Cordell Bank National Marine Sanctuary

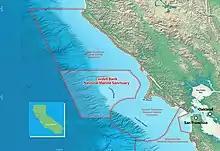
Area map of the sanctuary. The coast of California is to the upper right, and the administrative centre, located on the granite outcropping, adjacent to it. The actual sanctuary is further left, and colored darker blue.

Cordell Bank National Marine Sanctuary is a marine sanctuary located off the coast of California. It protects an area of of marine wildlife. The administrative center of the sanctuary is on an offshore granite outcrop by , located on the continental shelf off of California. The outcrop is, at its closest (Point Reyes), from the sanctuary itself.